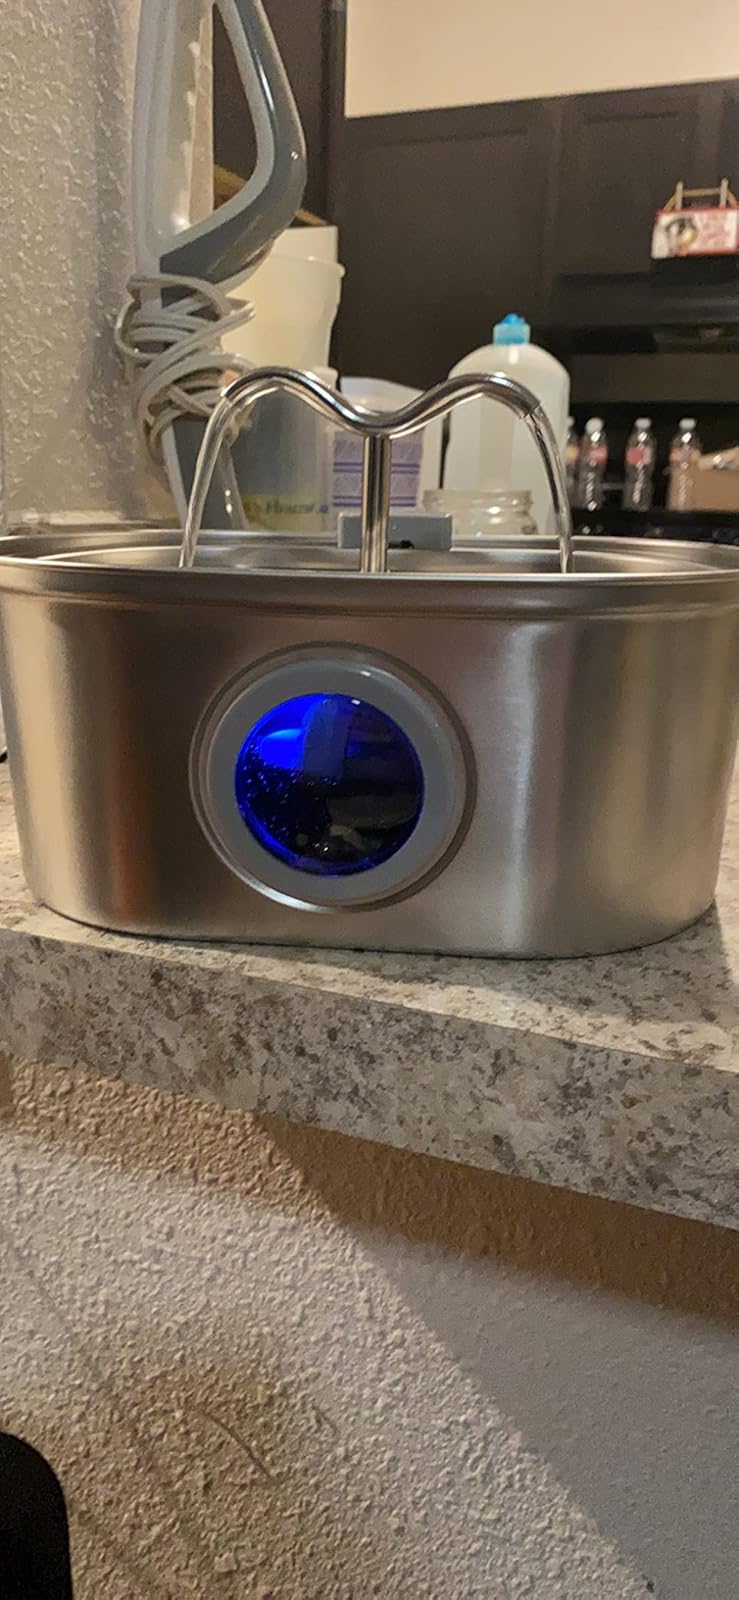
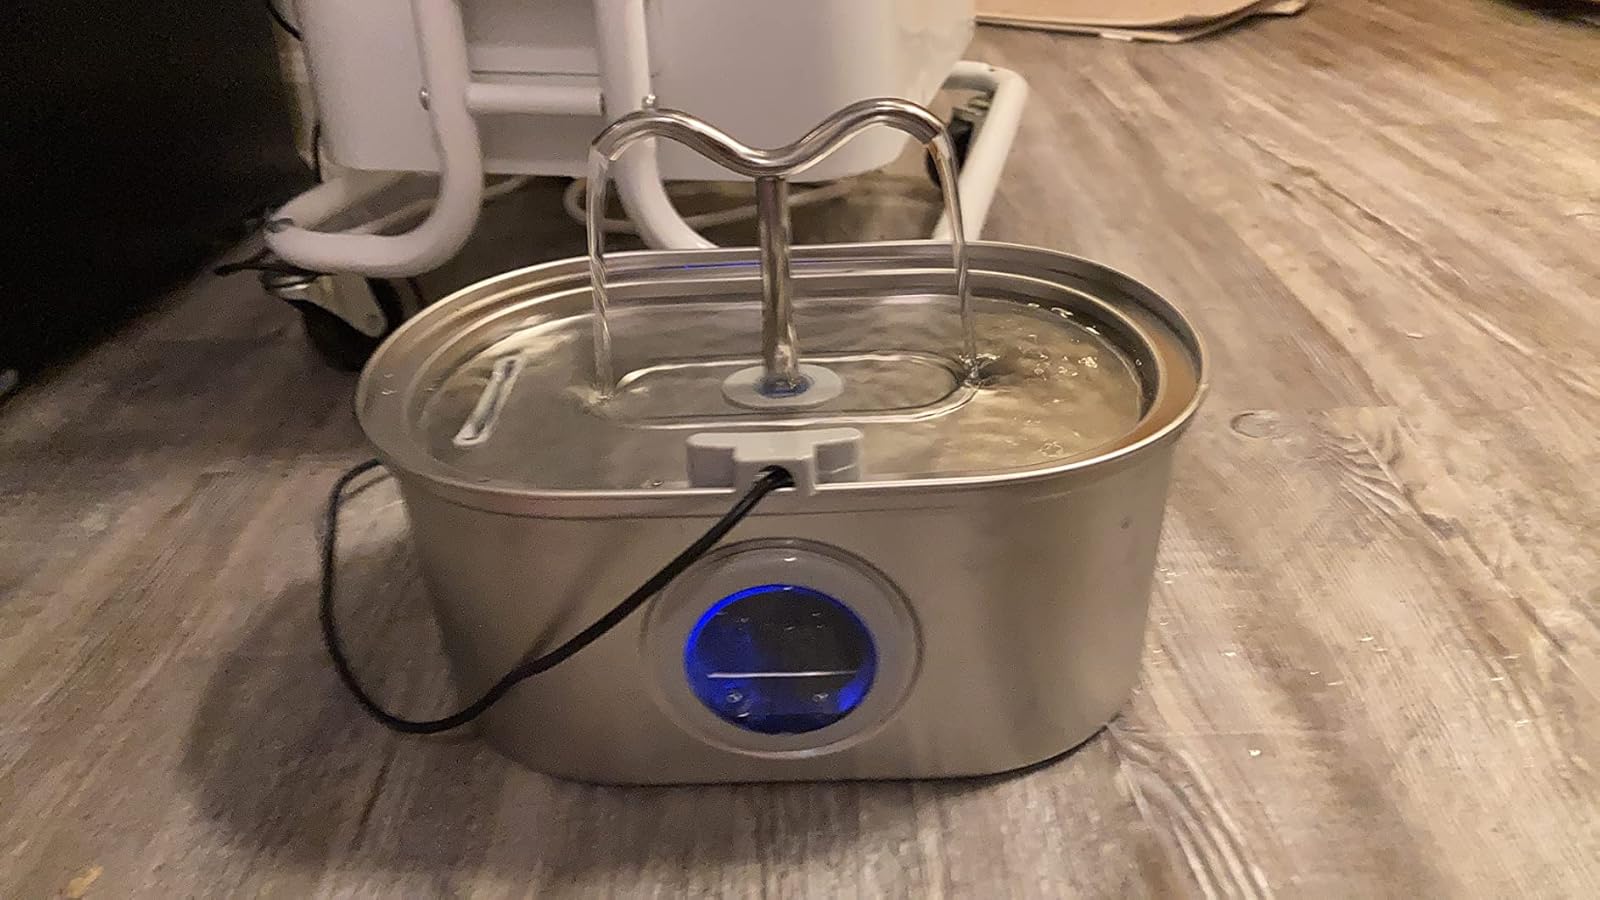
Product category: items_bowl
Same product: yes